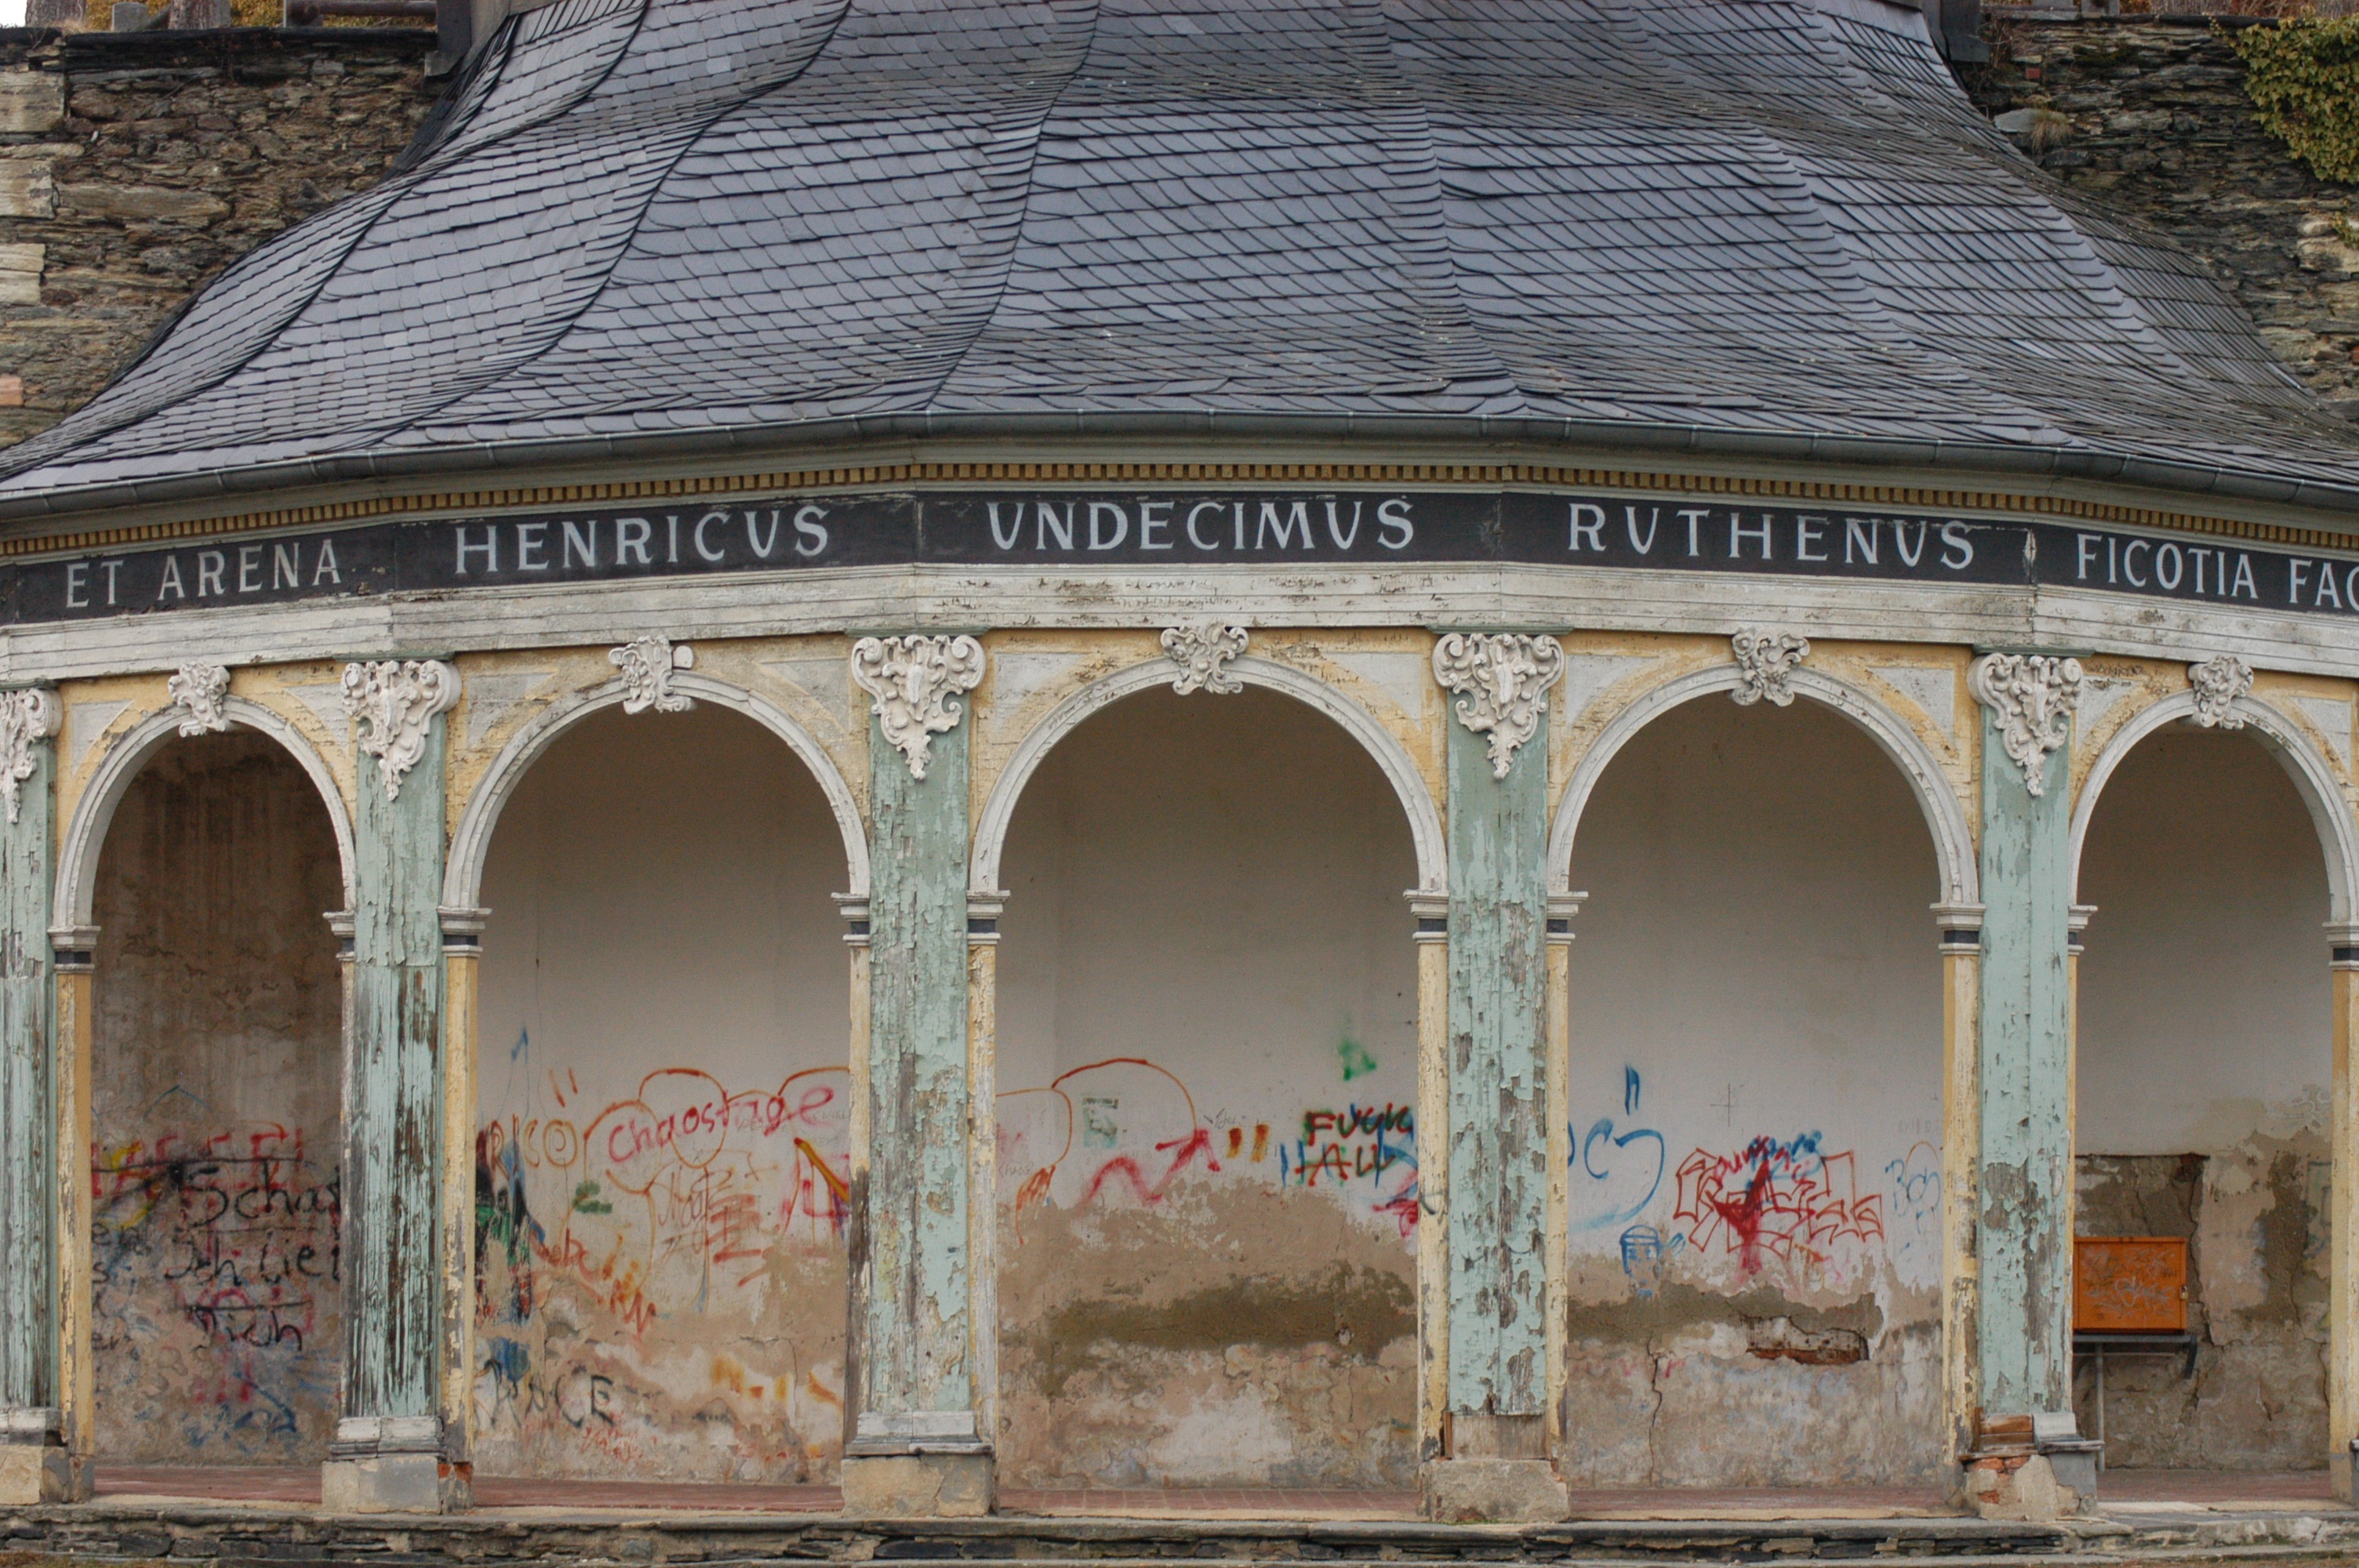
architecture, structure, building, palace, old, arch, facade, ruin, old building, art, temple, history, historically, lapsed, ancient history, ancient roman architecture, greiz